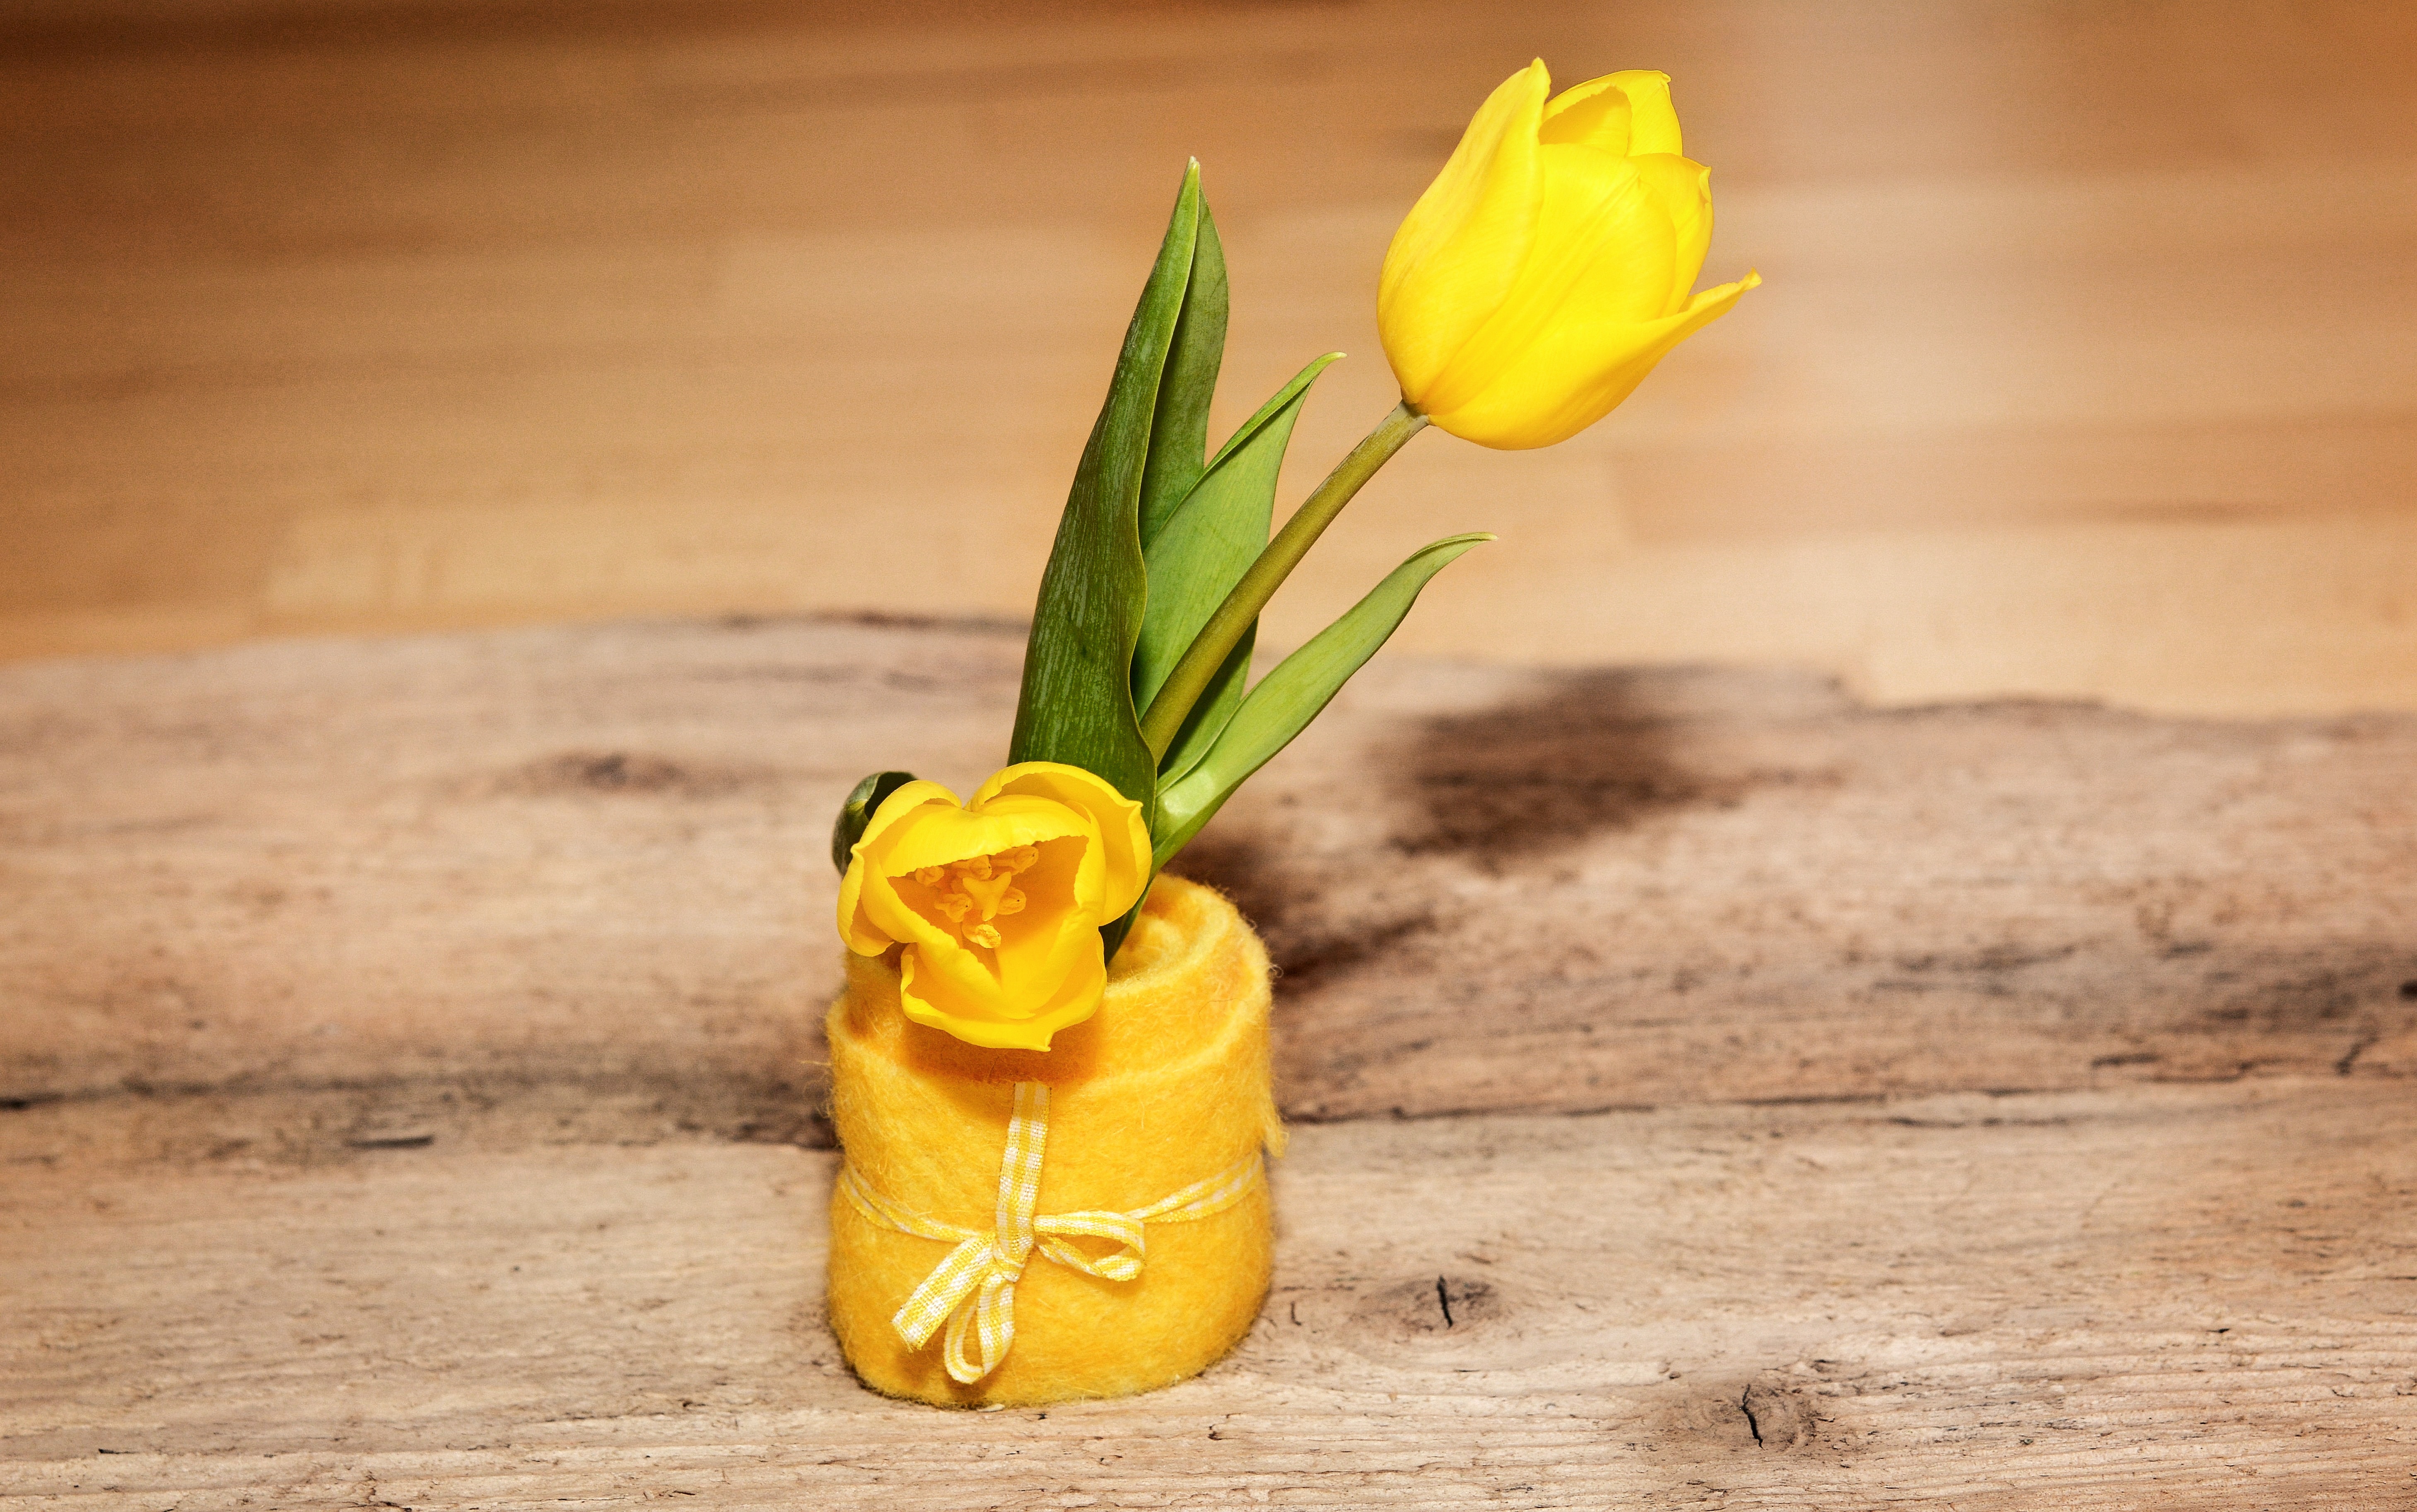
plant, wood, flower, petal, tulip, decoration, spring, produce, yellow, close, yellow flower, deco, spring flower, macro photography, felt, flowering plant, schnittblume, still life photography, land plant, the felt